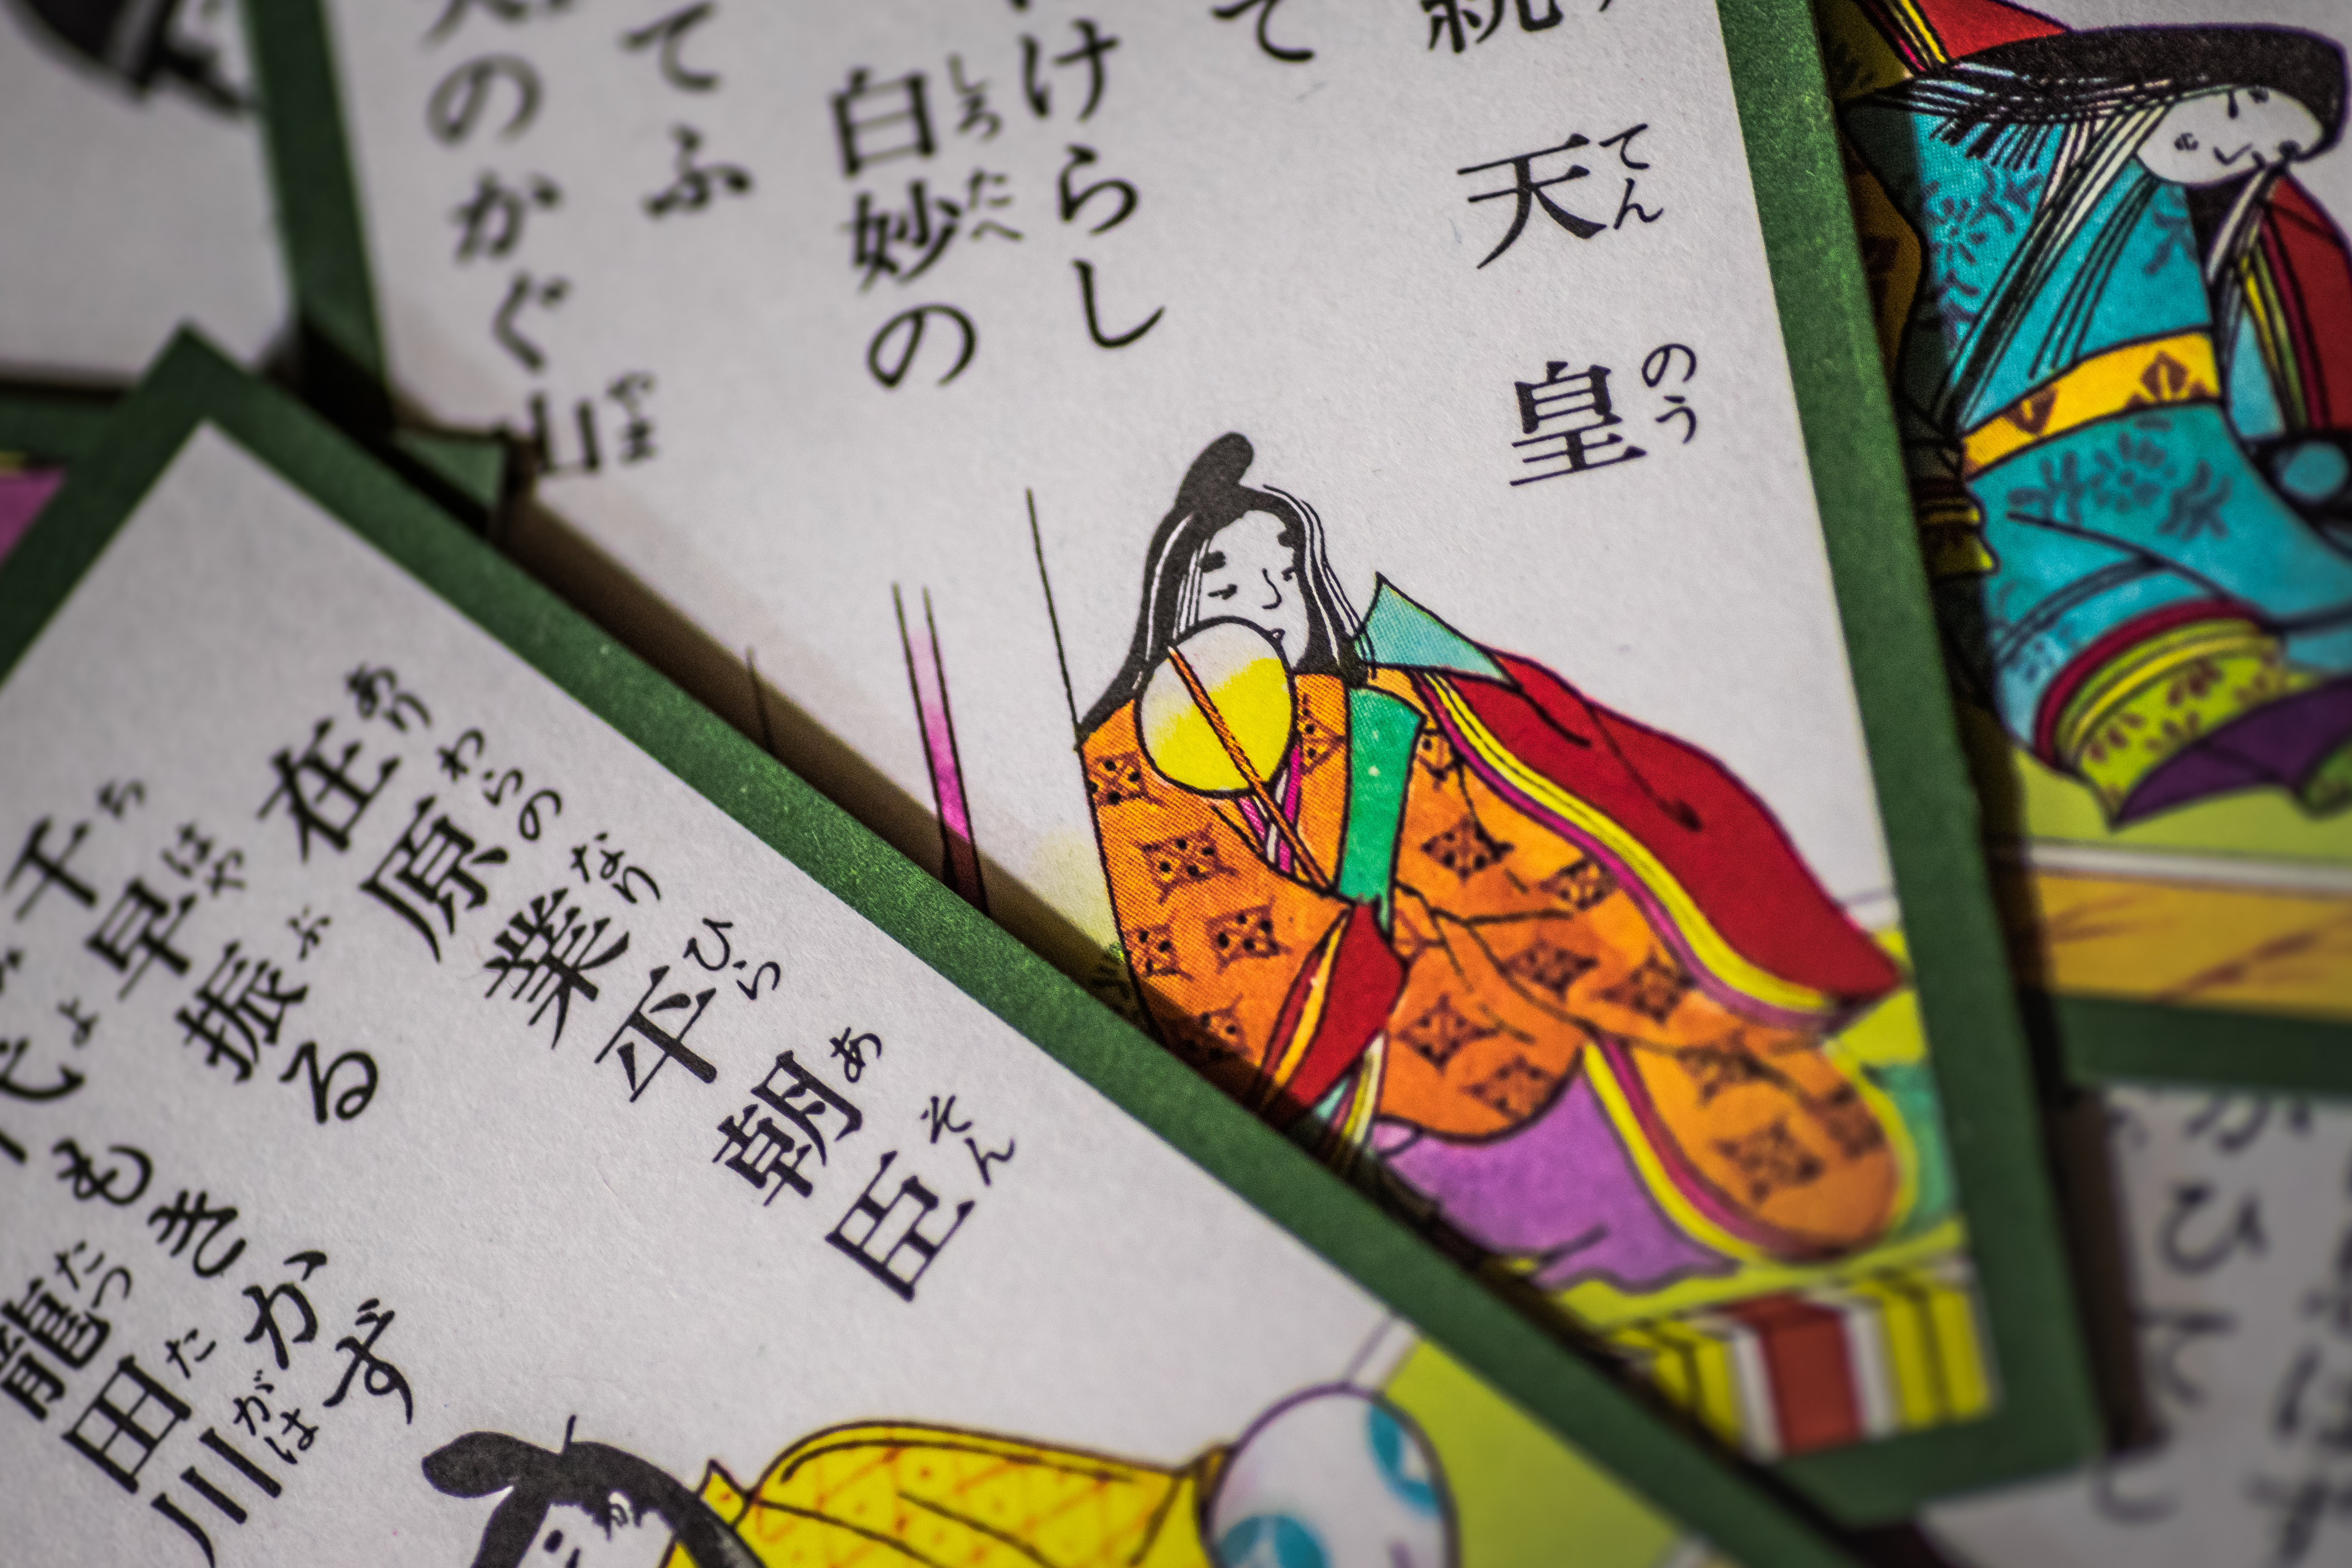
color, graffiti, cards, art, cool image, drawing, macromondays, hmm, comics, ilce7m2, 272e, tamron90mmf28macro, waka, ogurahyakuninisshu, japanesepoems